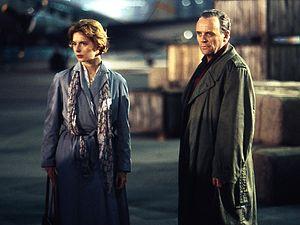
Anthony Hopkins, Philip Anthony Hopkins de son nom complet, est un acteur, compositeur, scénariste, réalisateur et producteur de cinéma britannique naturalisé américain, né le 31 décembre 1937 à Port Talbot.